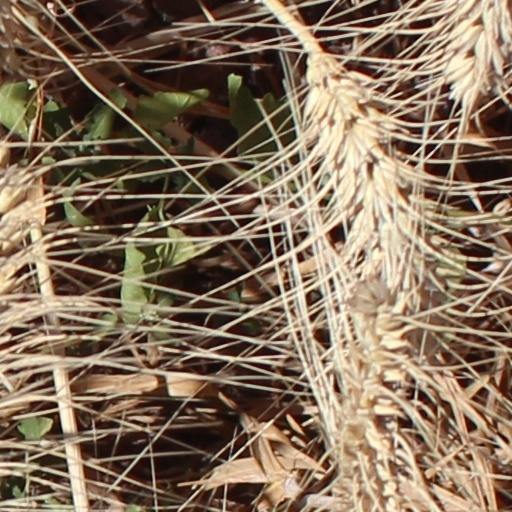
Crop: wheat